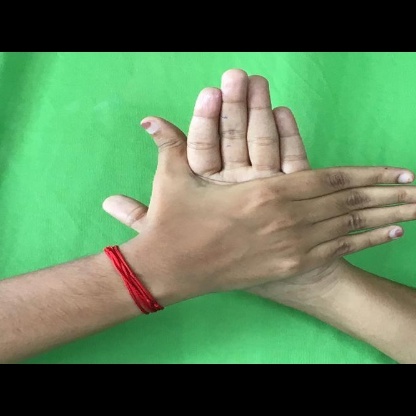
Mudra: Chakra